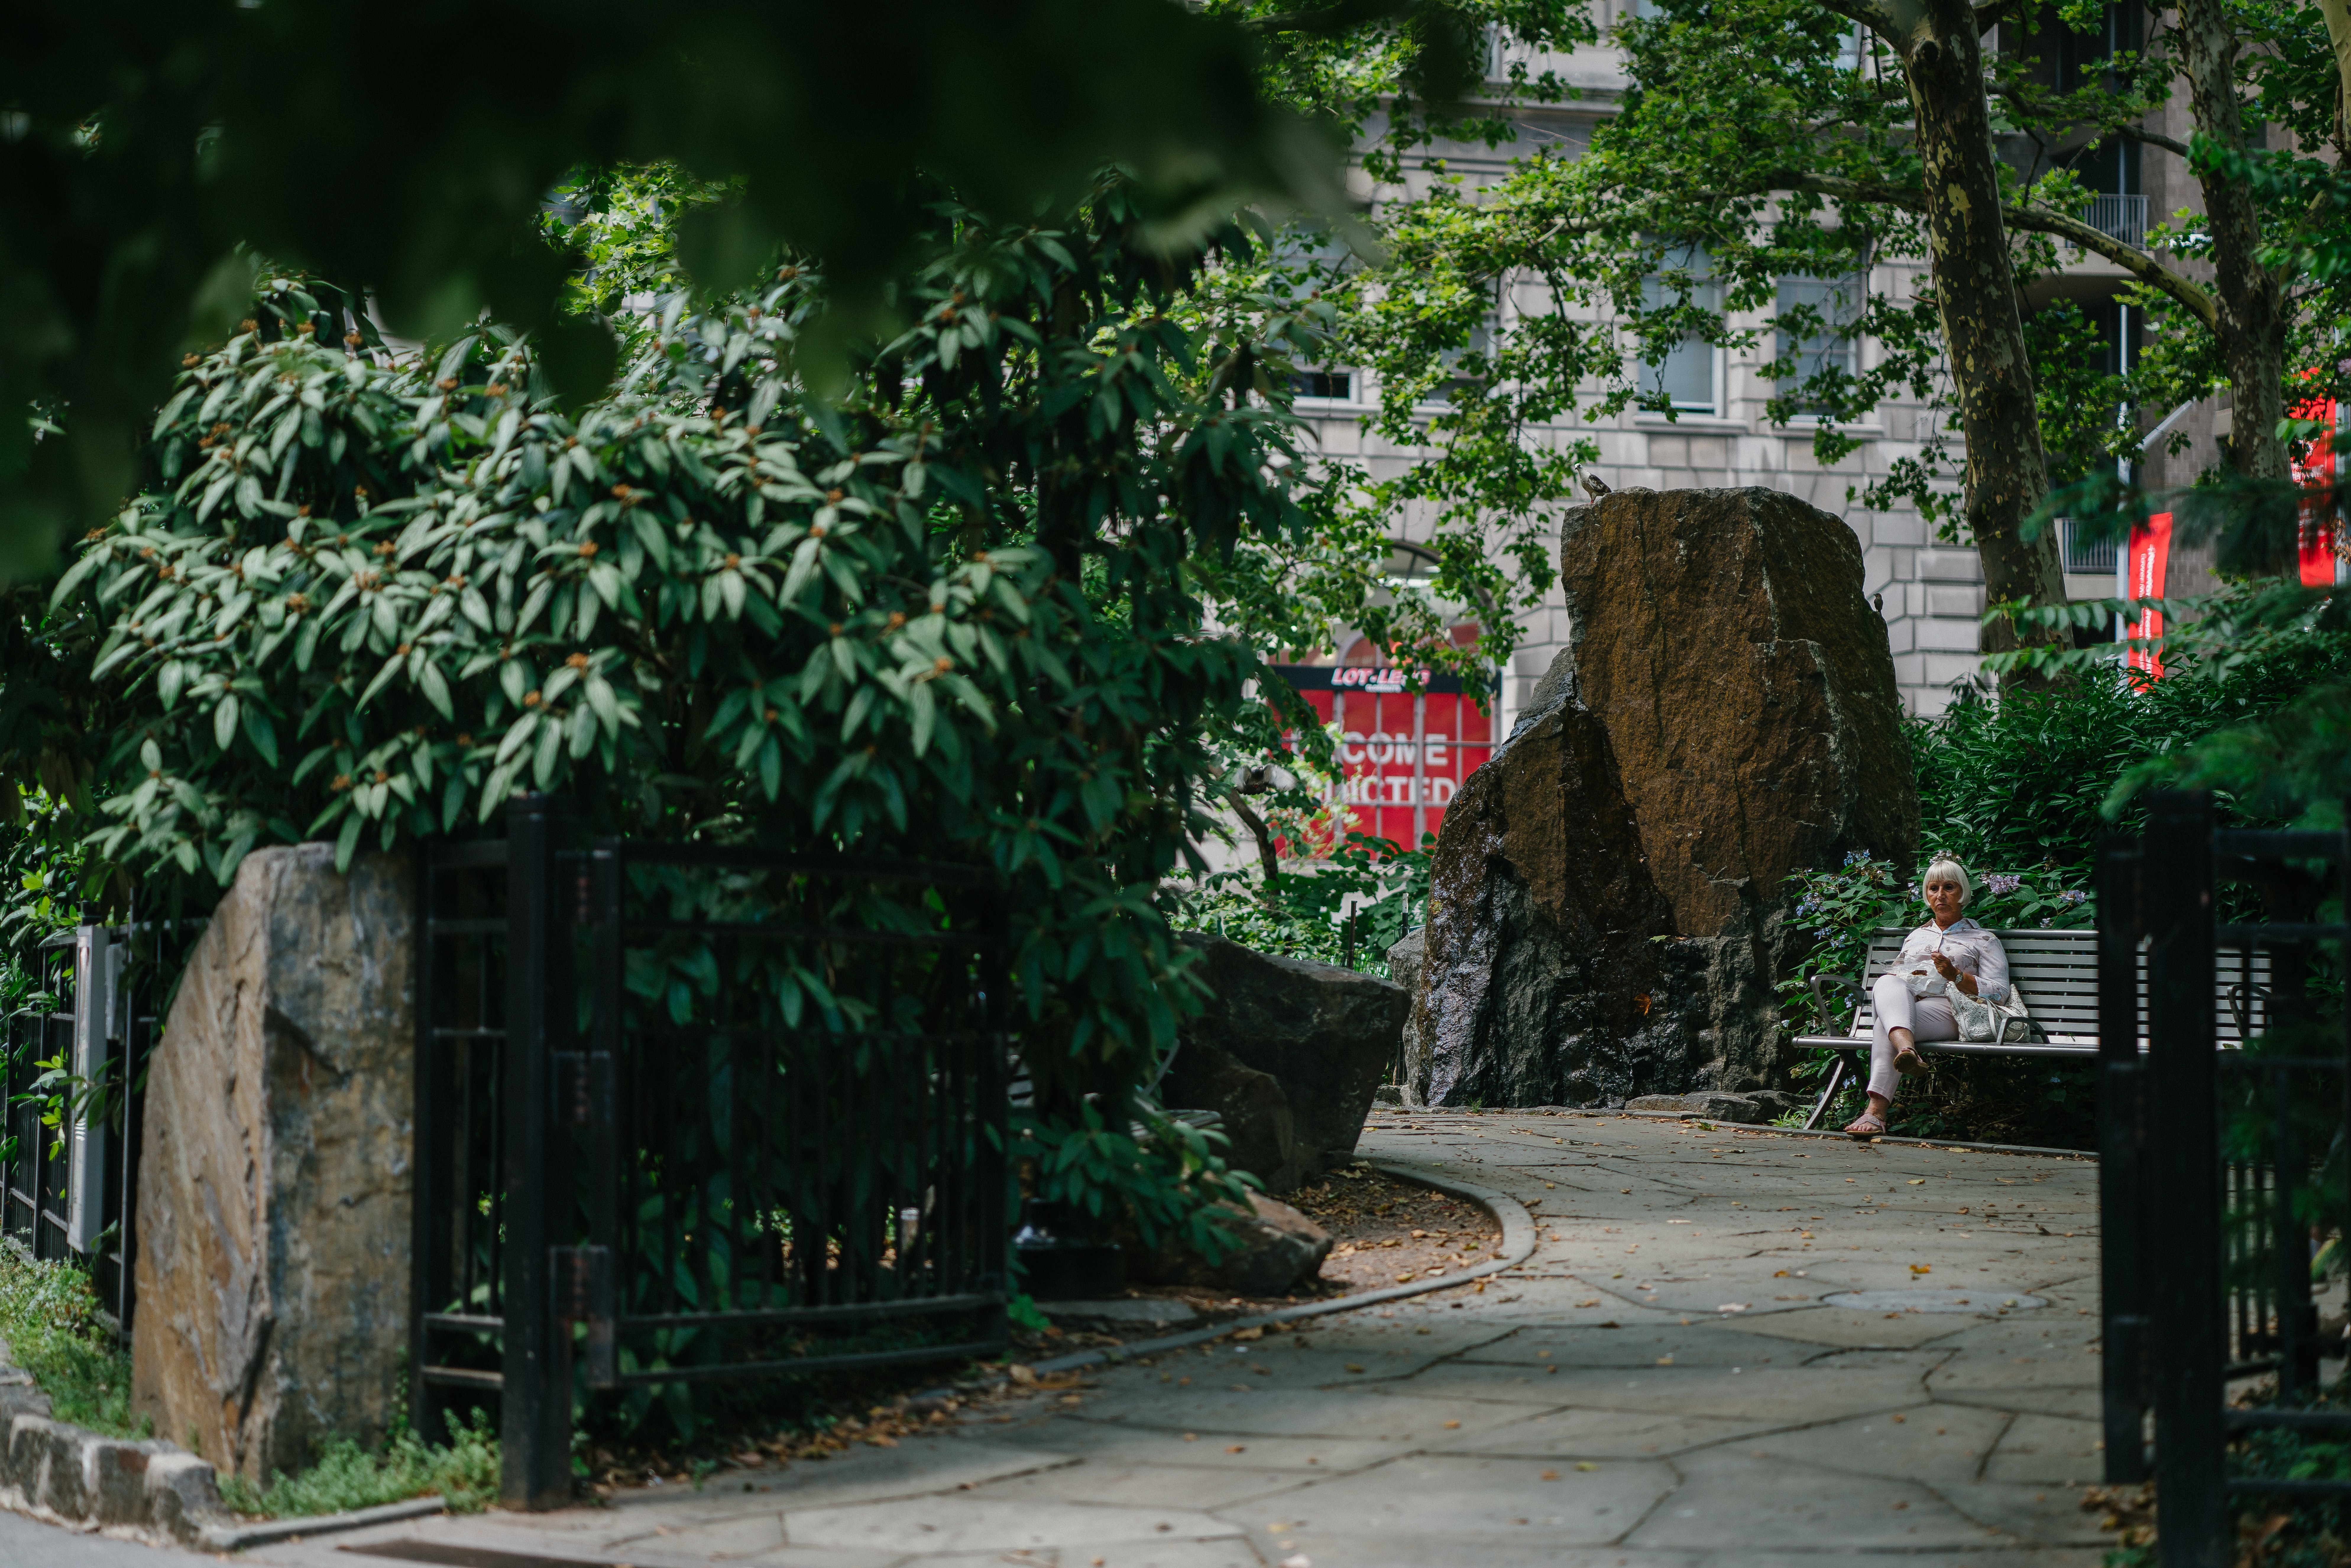
green, vegetation, tree, wall, leaf, botany, plant, architecture, leisure, house, jungle, adaptation, tourism, rock, vacation, forest, building, national park, street, shrub, garden, rainforest, road, door, walkway, park, city